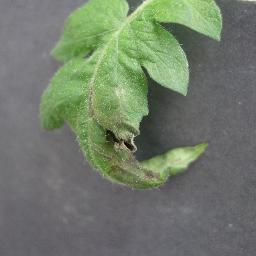
Label: Tomato___Late_blight